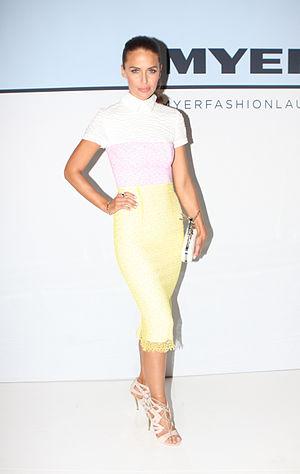
Jodi Gordon, née le 1ᵉʳ février 1985 à Mackay dans le Queensland, est une actrice et mannequin australienne.